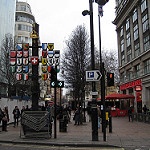
Scene: Outdoor